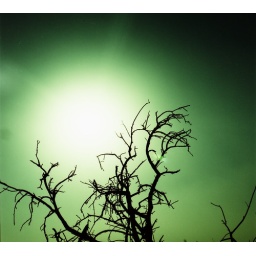
A dead tree in a dead field in a dead part of Southern California.